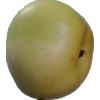
Label: Apple 6